Derek Lin

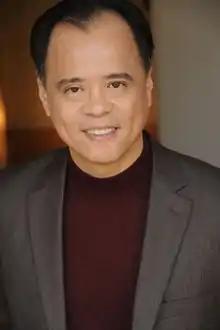

Derek Lin is a Taiwanese-American author in the Tao genre. He learned from multiple teachers in the Tao tradition, including Grandmaster Chen Deyang and Master Wu Han-Yih. He dedicated his book "The Tao of Tranquility" to Master Wu.